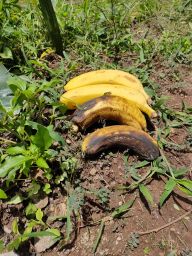
Fruit: Banana
Quality: Mixed